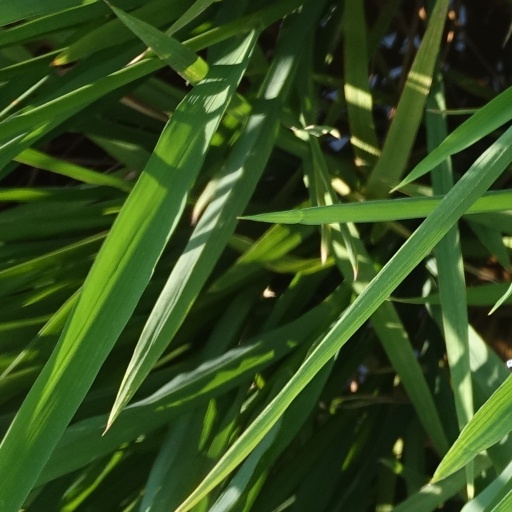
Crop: rice